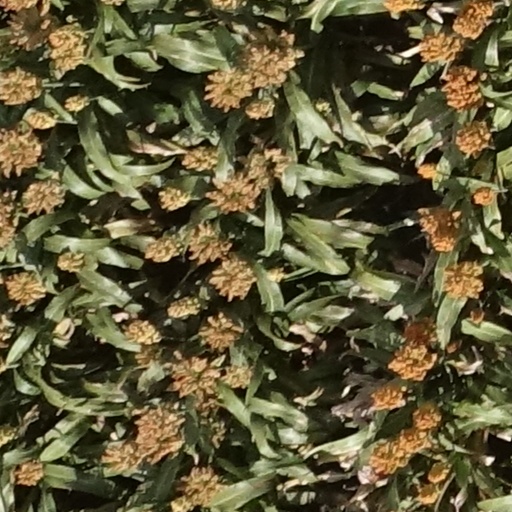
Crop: sorghum